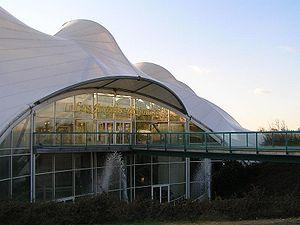
Les Antilles de Jonzac sont un parc aquatique situé à Jonzac, dans le sud du département français de la Charente-Maritime.
Jonzac est une commune du Sud-Ouest de la France, située dans la partie méridionale du département de la Charente-Maritime. Ses habitants sont appelés les Jonzacais et Jonzacaises.